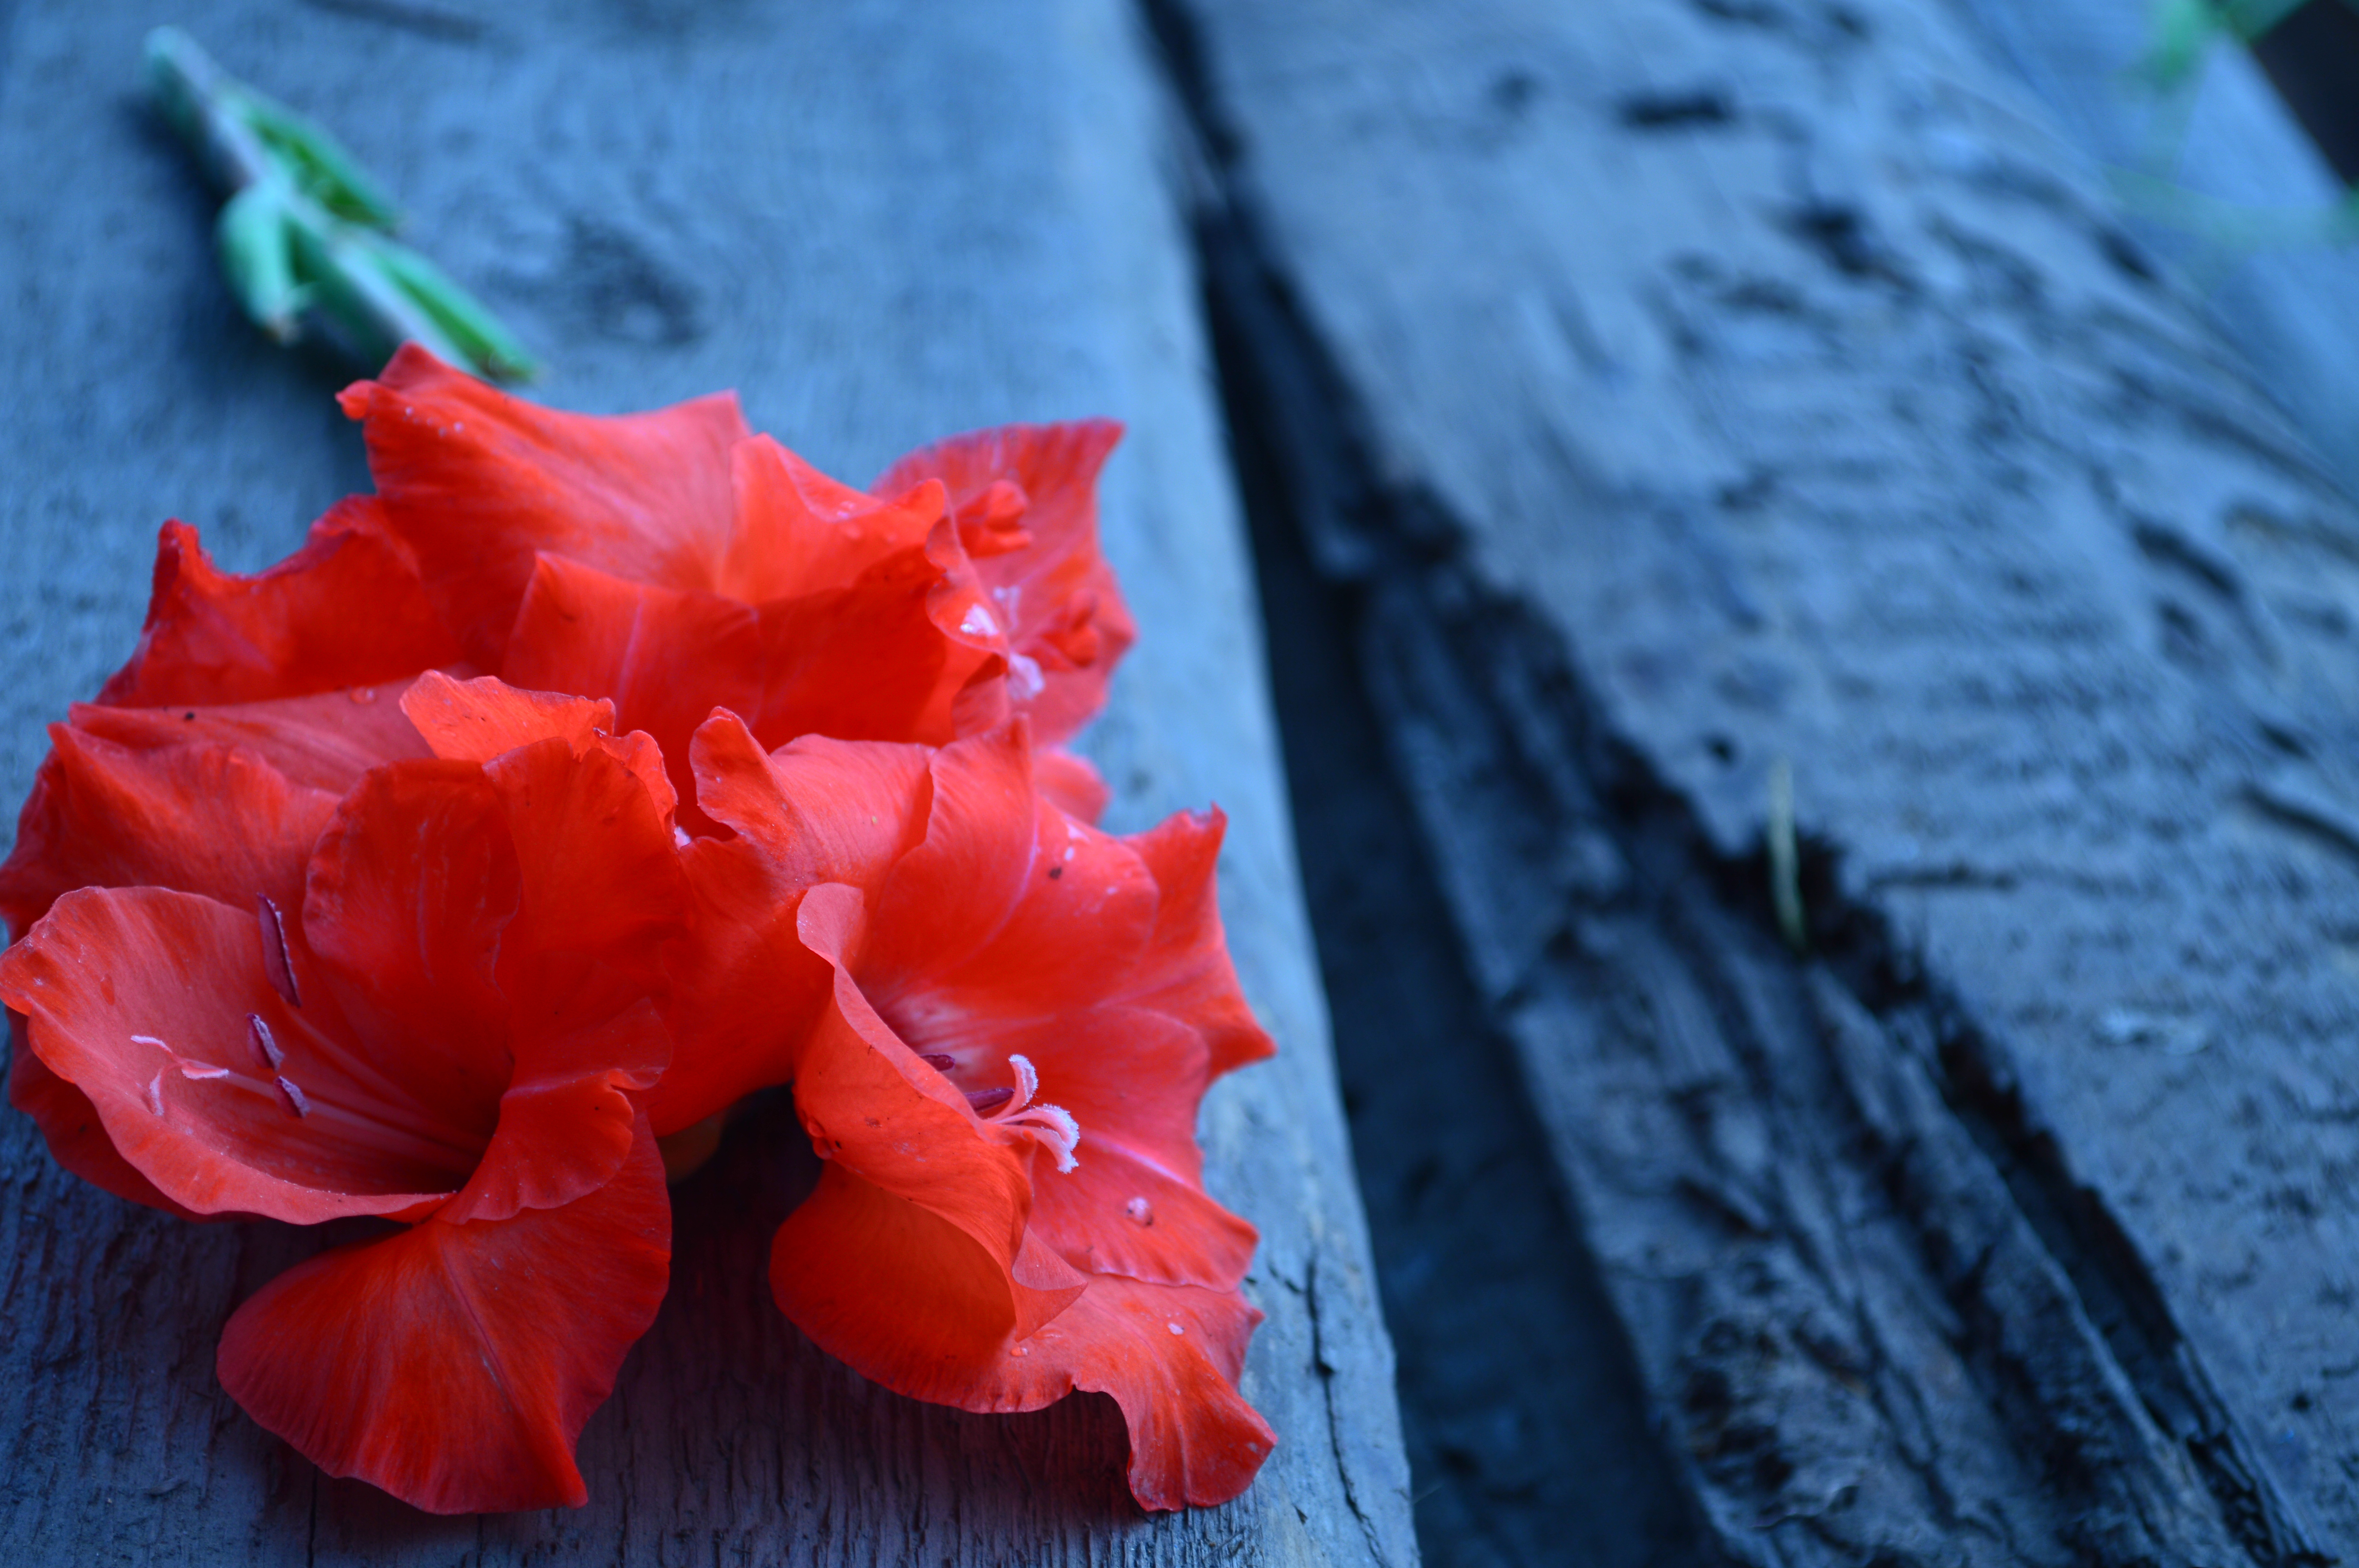
gladiolus, flower, nature, tree, red, flora, petal, plant, close up, flowering plant, spring, plant stem, poppy family